Dolly Wells

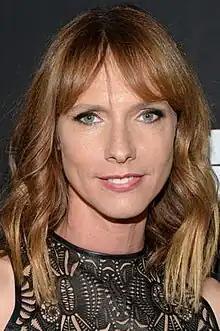
Wells in 2023

Dorothy Perpetua Wells (born Gatacre; 5 December 1971) is an English actress. She co-wrote and starred in the Sky Living series "Doll & Em" (2014–2015) with Emily Mortimer, and wrote and directed the 2019 comedy-drama "Good Posture". Her other television work includes roles in "Star Stories" (2006–2008), "Some Girls" (2012–2014), "Noel Fielding's Luxury Comedy" (2012–2014), "Blunt Talk" (2015–2016), "Dracula" (2020), "The Outlaws" (2021), and "Inside Man" (2022).